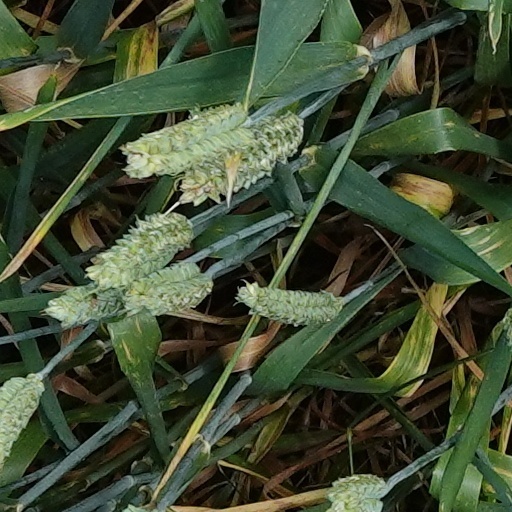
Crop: wheat